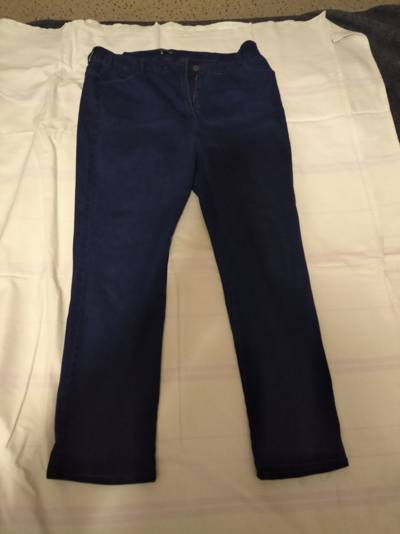
Waste category: clothes